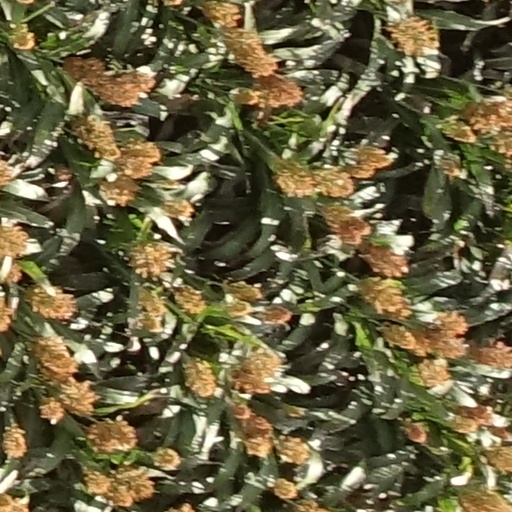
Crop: sorghum